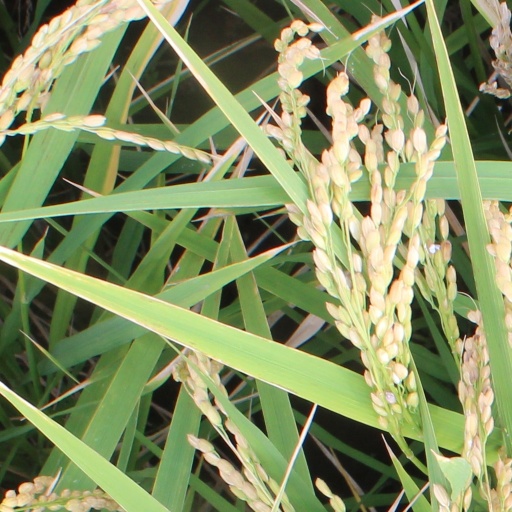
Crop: rice